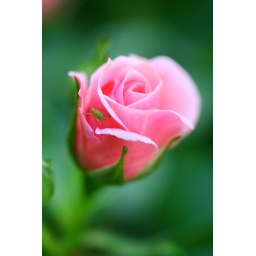
Mr. L is visiting the little pink rose in my garden. The grasshopper is about 5 mm.